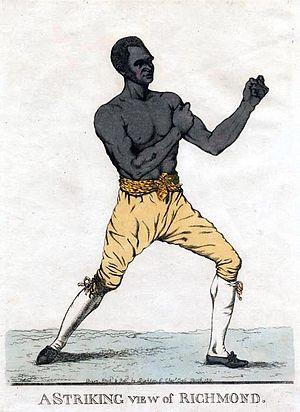
Bill Richmond est un boxeur américain combattant à mains nues né le 5 août 1763 à New York et mort le 28 décembre 1829 à Londres.